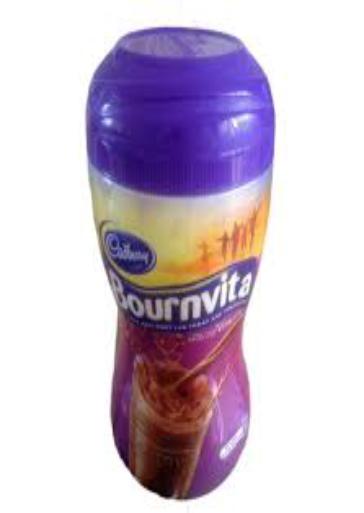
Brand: Bournvita
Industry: Food